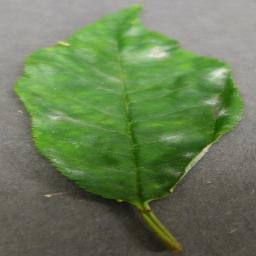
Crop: cherry
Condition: (including_sour)_powdery_mildew